Sadhana Aushadhalaya

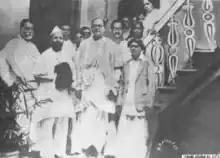
Prafulla Chandra Ray, Ashrafuddin Ahmad Chowdhury, Netaji Subhas Bose and poet Kazi Nazrul Islam at Sadhana Aushadhalaya (1924)

Sadhana Aushadhalaya Ltd. is an ayurvedic company in Bangladesh. Founded in 1914 by Jogesh Chandra Ghosh, it was the first laboratory for the manufacture of ayurvedic medicine in Bangladesh.